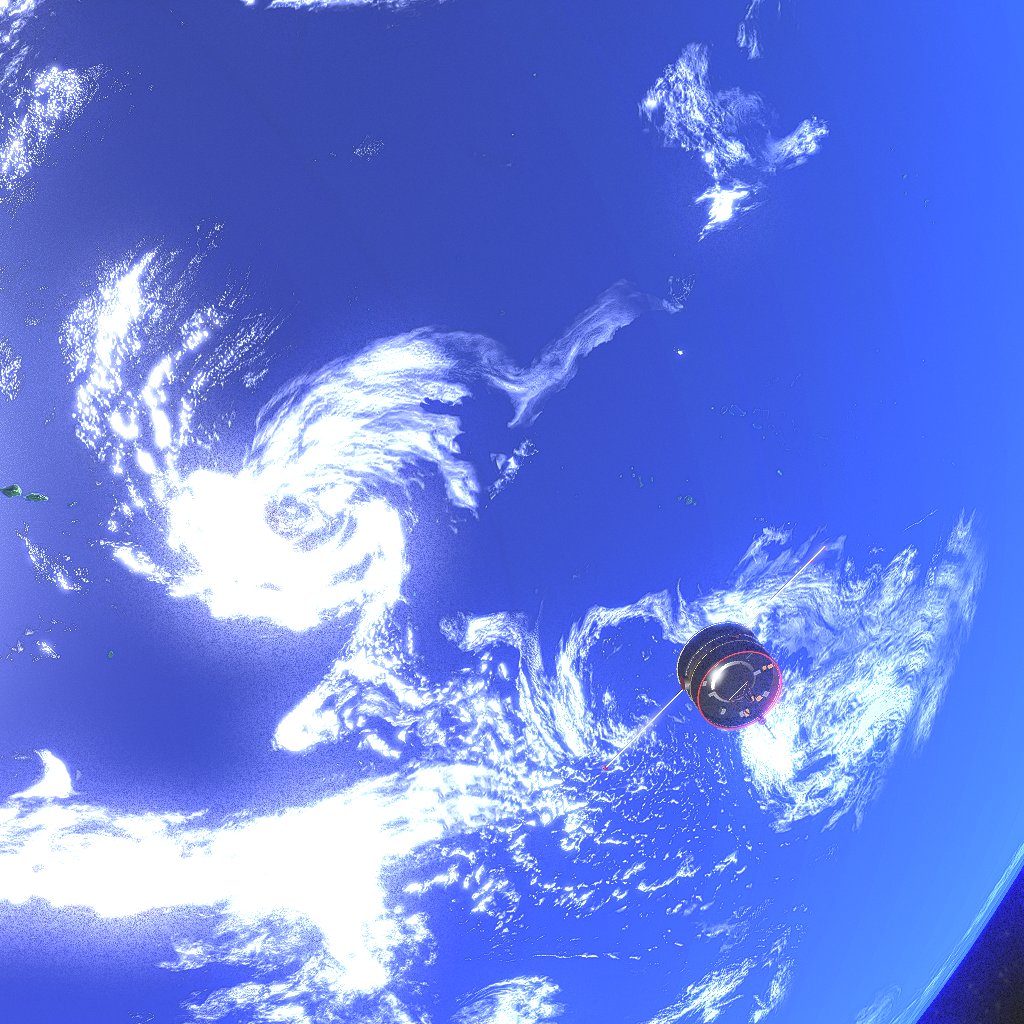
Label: double_star